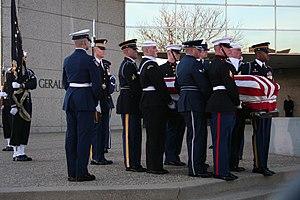
Funérailles de l'ancien président Gerald Ford, à son arrivée à Grand Rapids (Michigan) où il est enterré (03-01-2007).